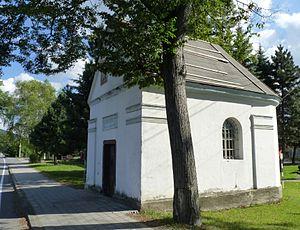
Raškovice est une commune du district de Frýdek-Místek, dans la région de Moravie-Silésie, en République tchèque. Sa population s'élevait à 1 852 habitants en 2018.